Miguel Canela Lázaro

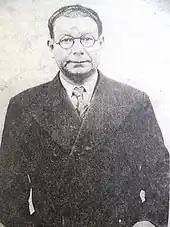
Miguel canela lazaro

Miguel Canela Lázaro (September 29, 1894 – December 1, 1977) was a Dominican conservationist and a diplomat.